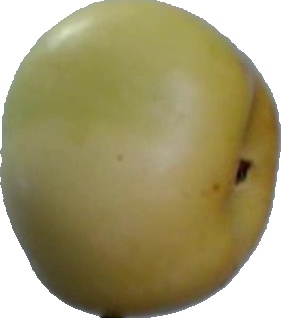
Label: apple_6